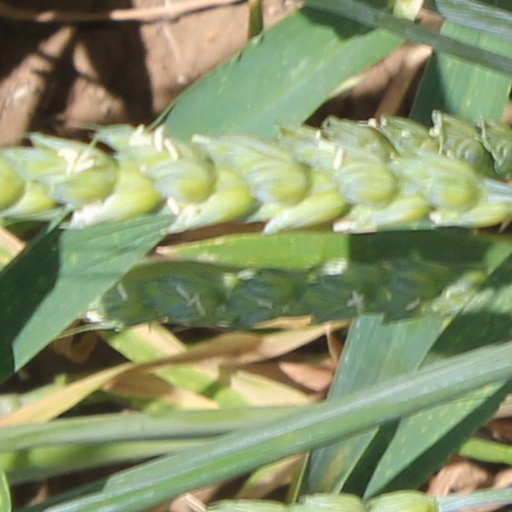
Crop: wheat